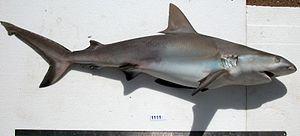
Huffmanela lata est une espèce de nématodes qui parasite la peau des requins de l'espèce Carcharhinus amblyrhynchos au large de la Nouvelle-Calédonie.
Le Requin gris de récif, également communément nommé Requin dagsit ou encore Requin à queue noire, est une espèce de requins de la famille des Carcharhinidae. Souvent rencontré en eaux peu profondes près des tombants des récifs coralliens, il s'agit d'un des requins de récif les plus courants de l'Indo-Pacifique : son aire de répartition s'étend de l'île de Pâques à l'Est jusqu'en Afrique du Sud à l'Ouest. Cette espèce a l'allure caractéristique des requins de récif, avec son museau large et arrondi et ses grands yeux. Elle se distingue des autres par sa première nageoire dorsale blanche ou se terminant par une extrémité blanche, tandis que les autres nageoires se terminent par une extrémité noire, ainsi que par la large bordure arrière noire de sa nageoire caudale et par l'absence de crête entre ses nageoires dorsales. La plupart des individus mesurent moins de 1,9 m de long.